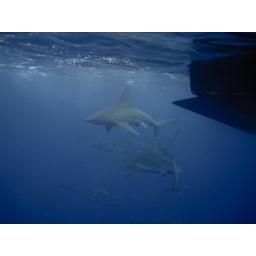
Galapagos &amp;amp; Sandbar Sharks in 500 feet deep water off the North Shore coast of Oahu.